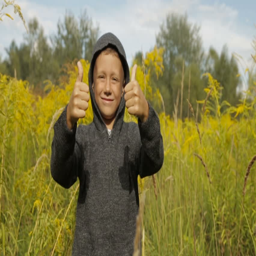
a boy in a tall grass and a gray sweater with a hood on his head